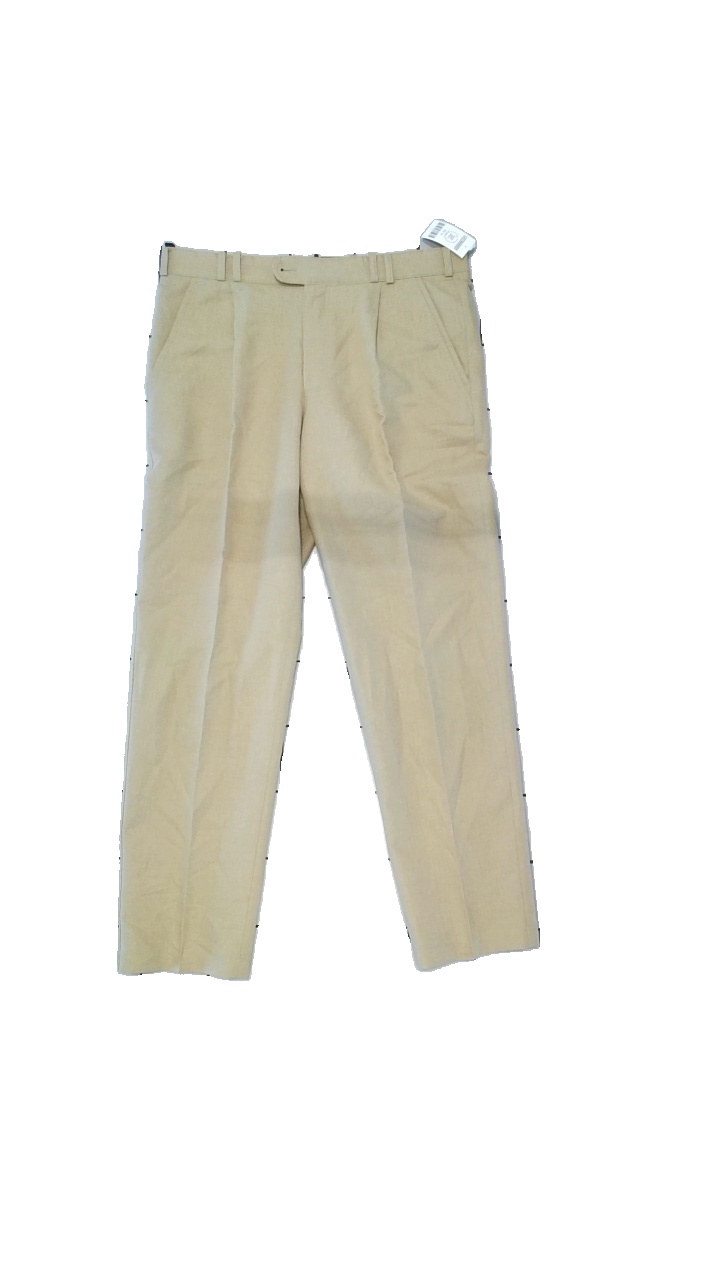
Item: Trousers (Men)
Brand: Liotti
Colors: Beige
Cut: Regular
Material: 50% cotton, 50% linen
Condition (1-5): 5
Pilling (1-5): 4
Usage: Reuse
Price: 50-100